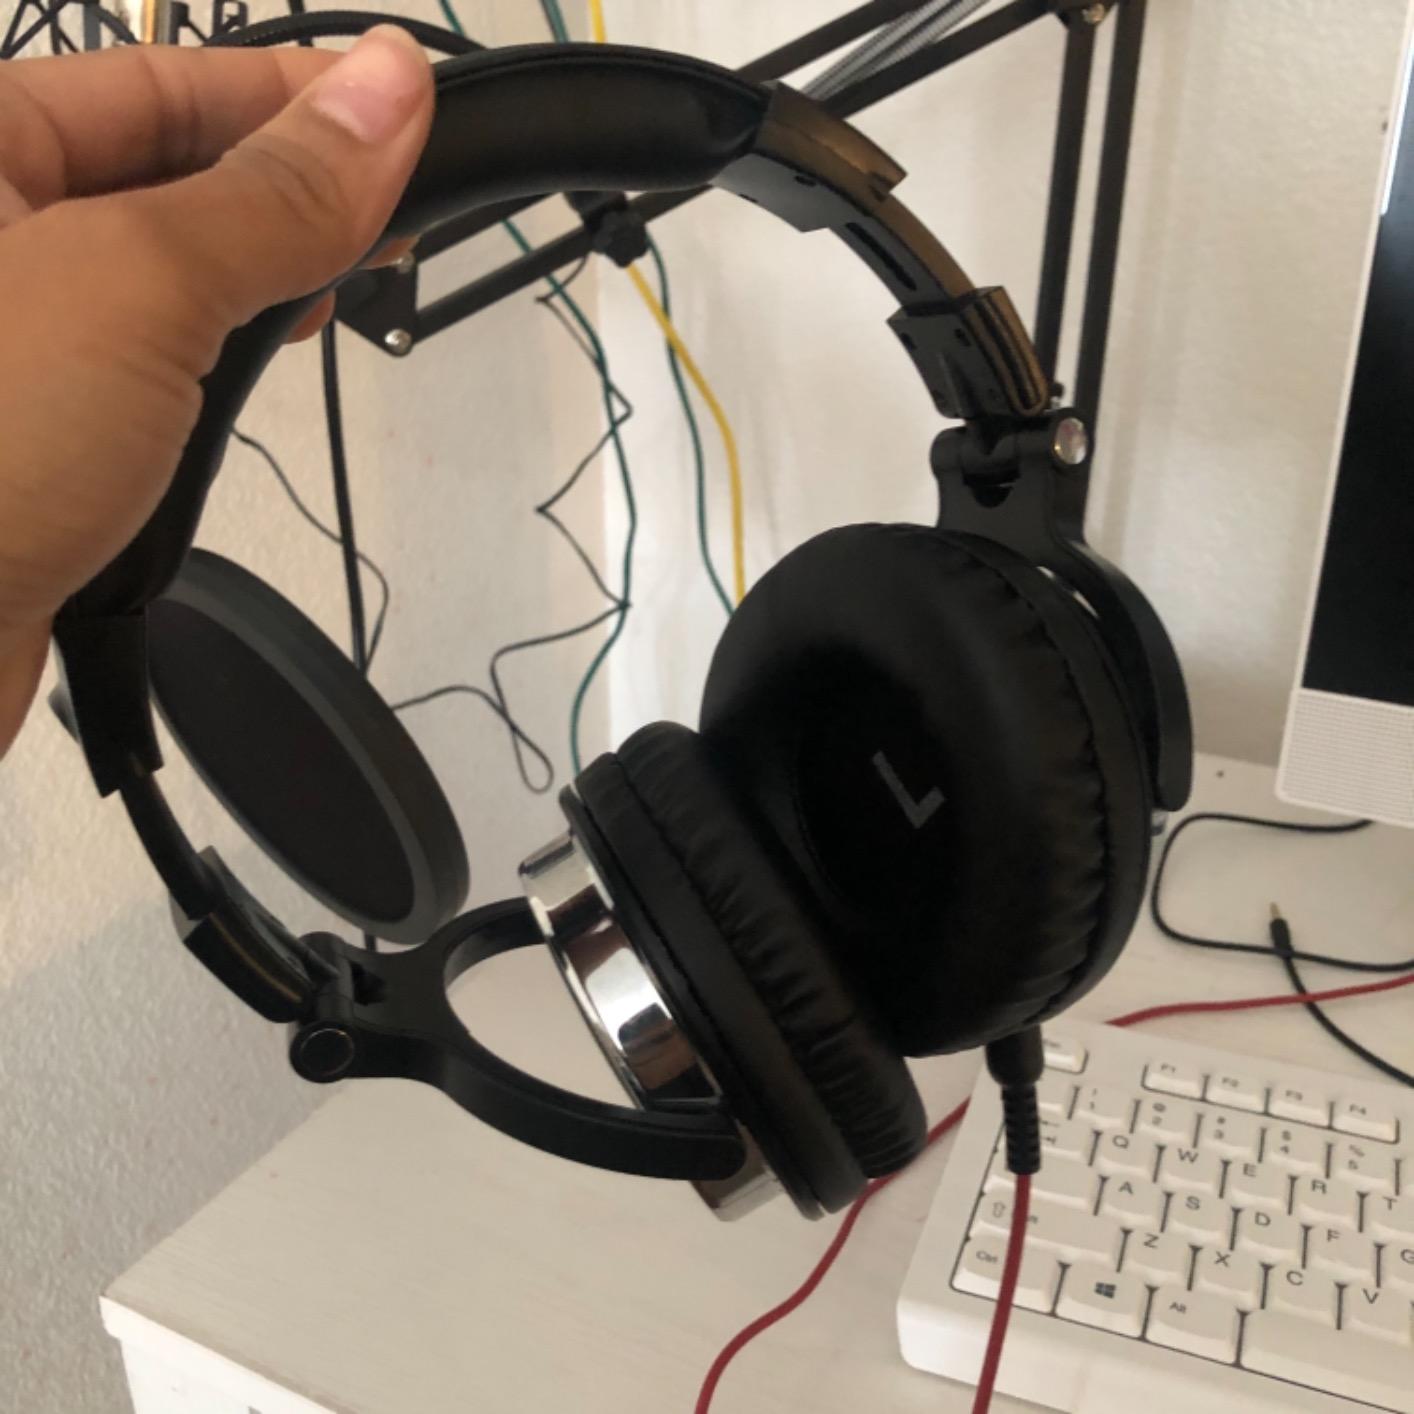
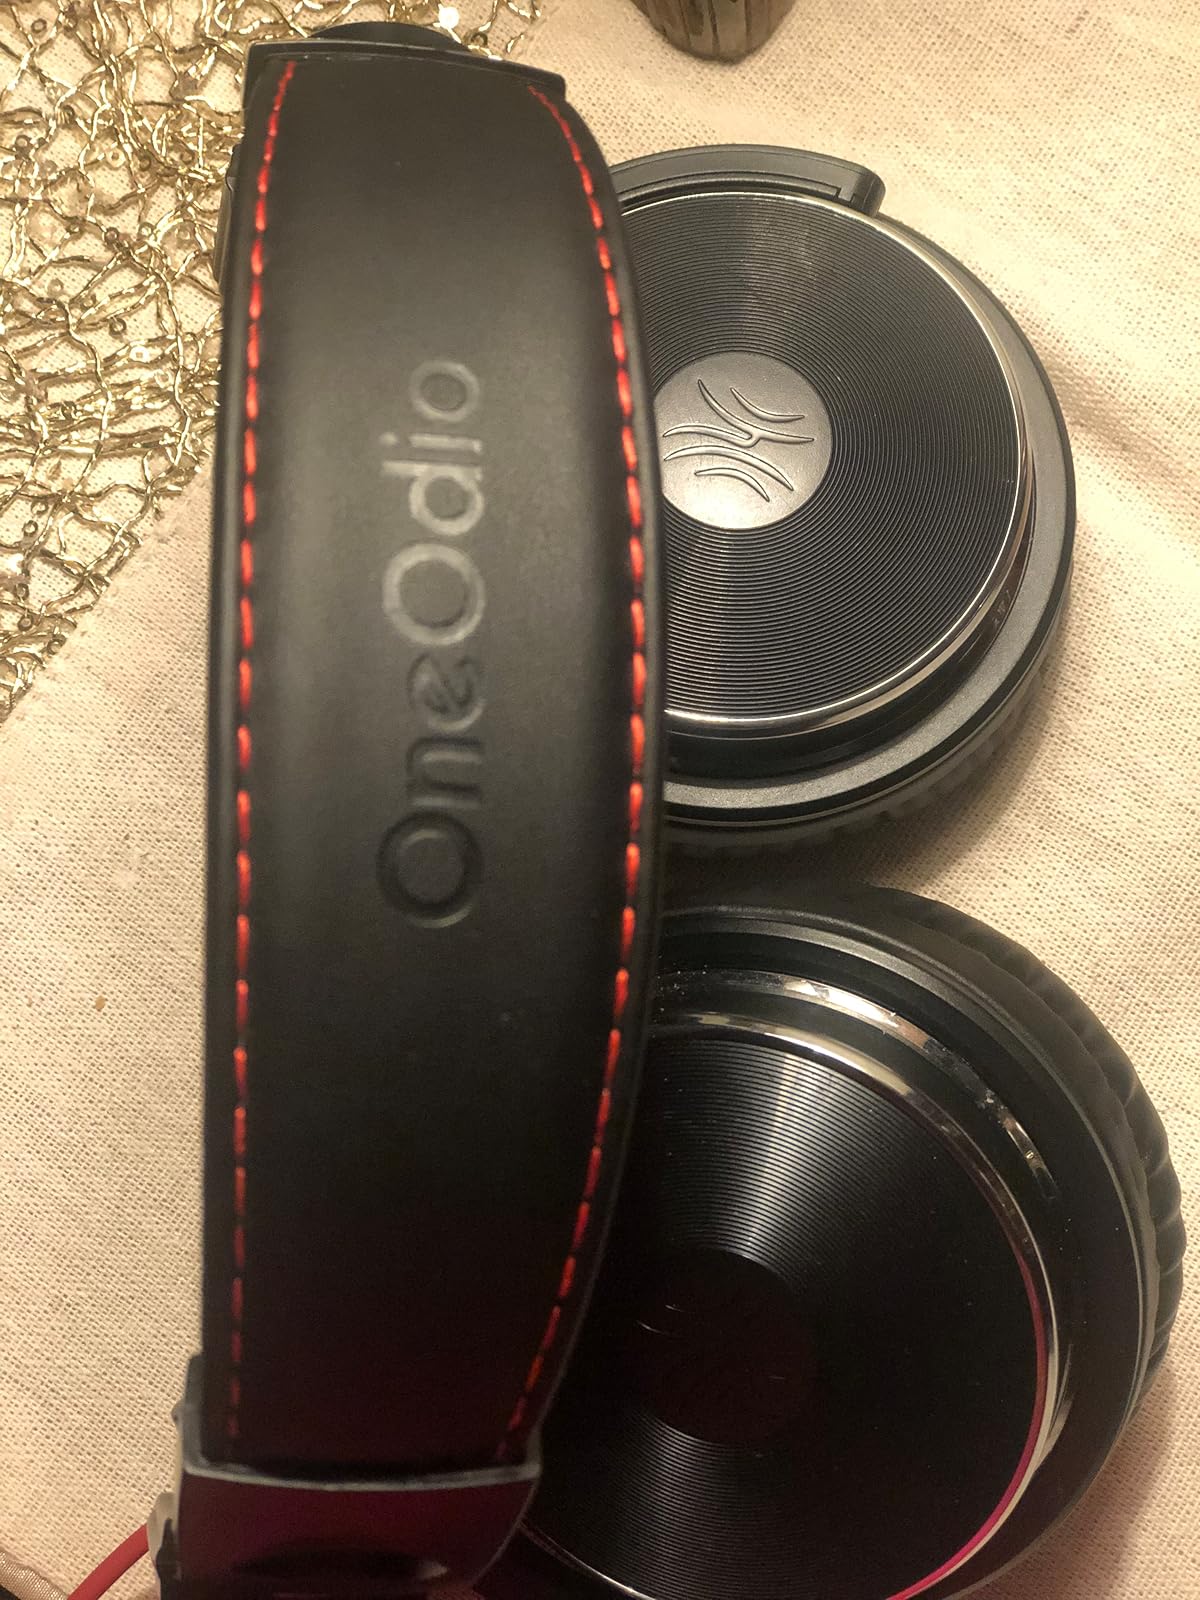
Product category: headphones
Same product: yes